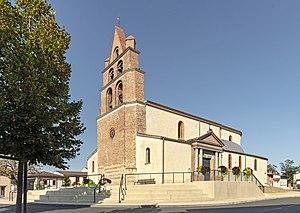
La liste des églises de la Haute-Garonne recense de manière exhaustive les églises situées dans le département français de la Haute-Garonne.
Paulhac est une commune française située dans le département de la Haute-Garonne, en région Occitanie.